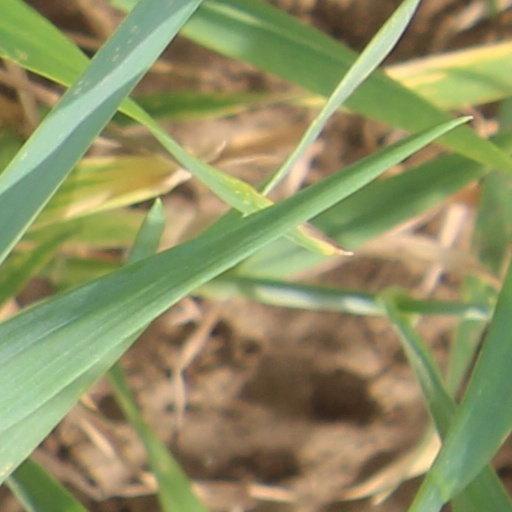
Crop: wheat